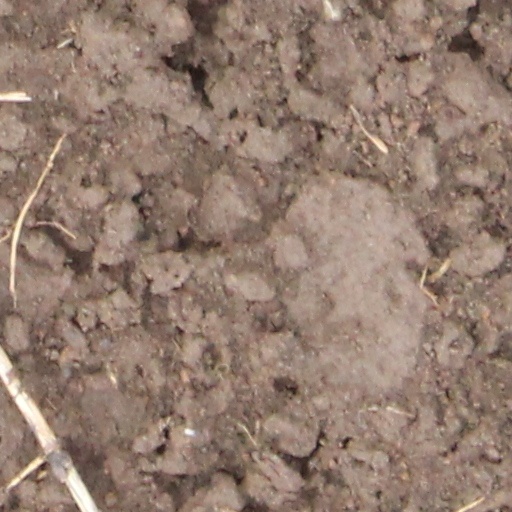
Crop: wheat